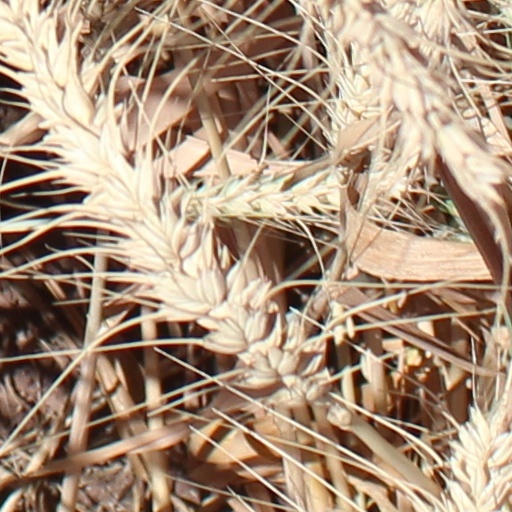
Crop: wheat